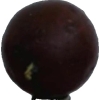
Label: gooseberry